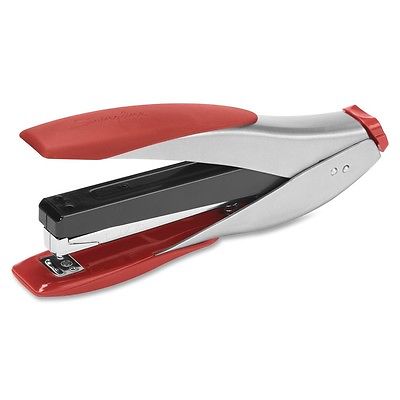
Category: stapler